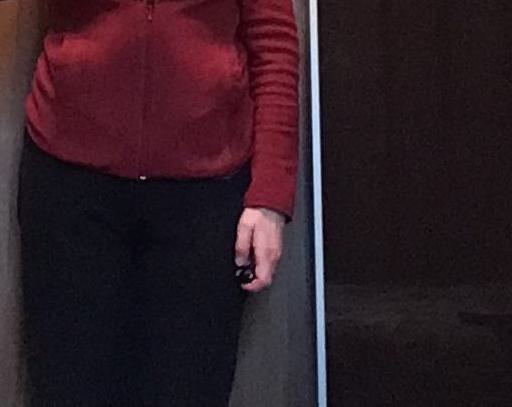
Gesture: no_gesture